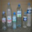
Label: bottle